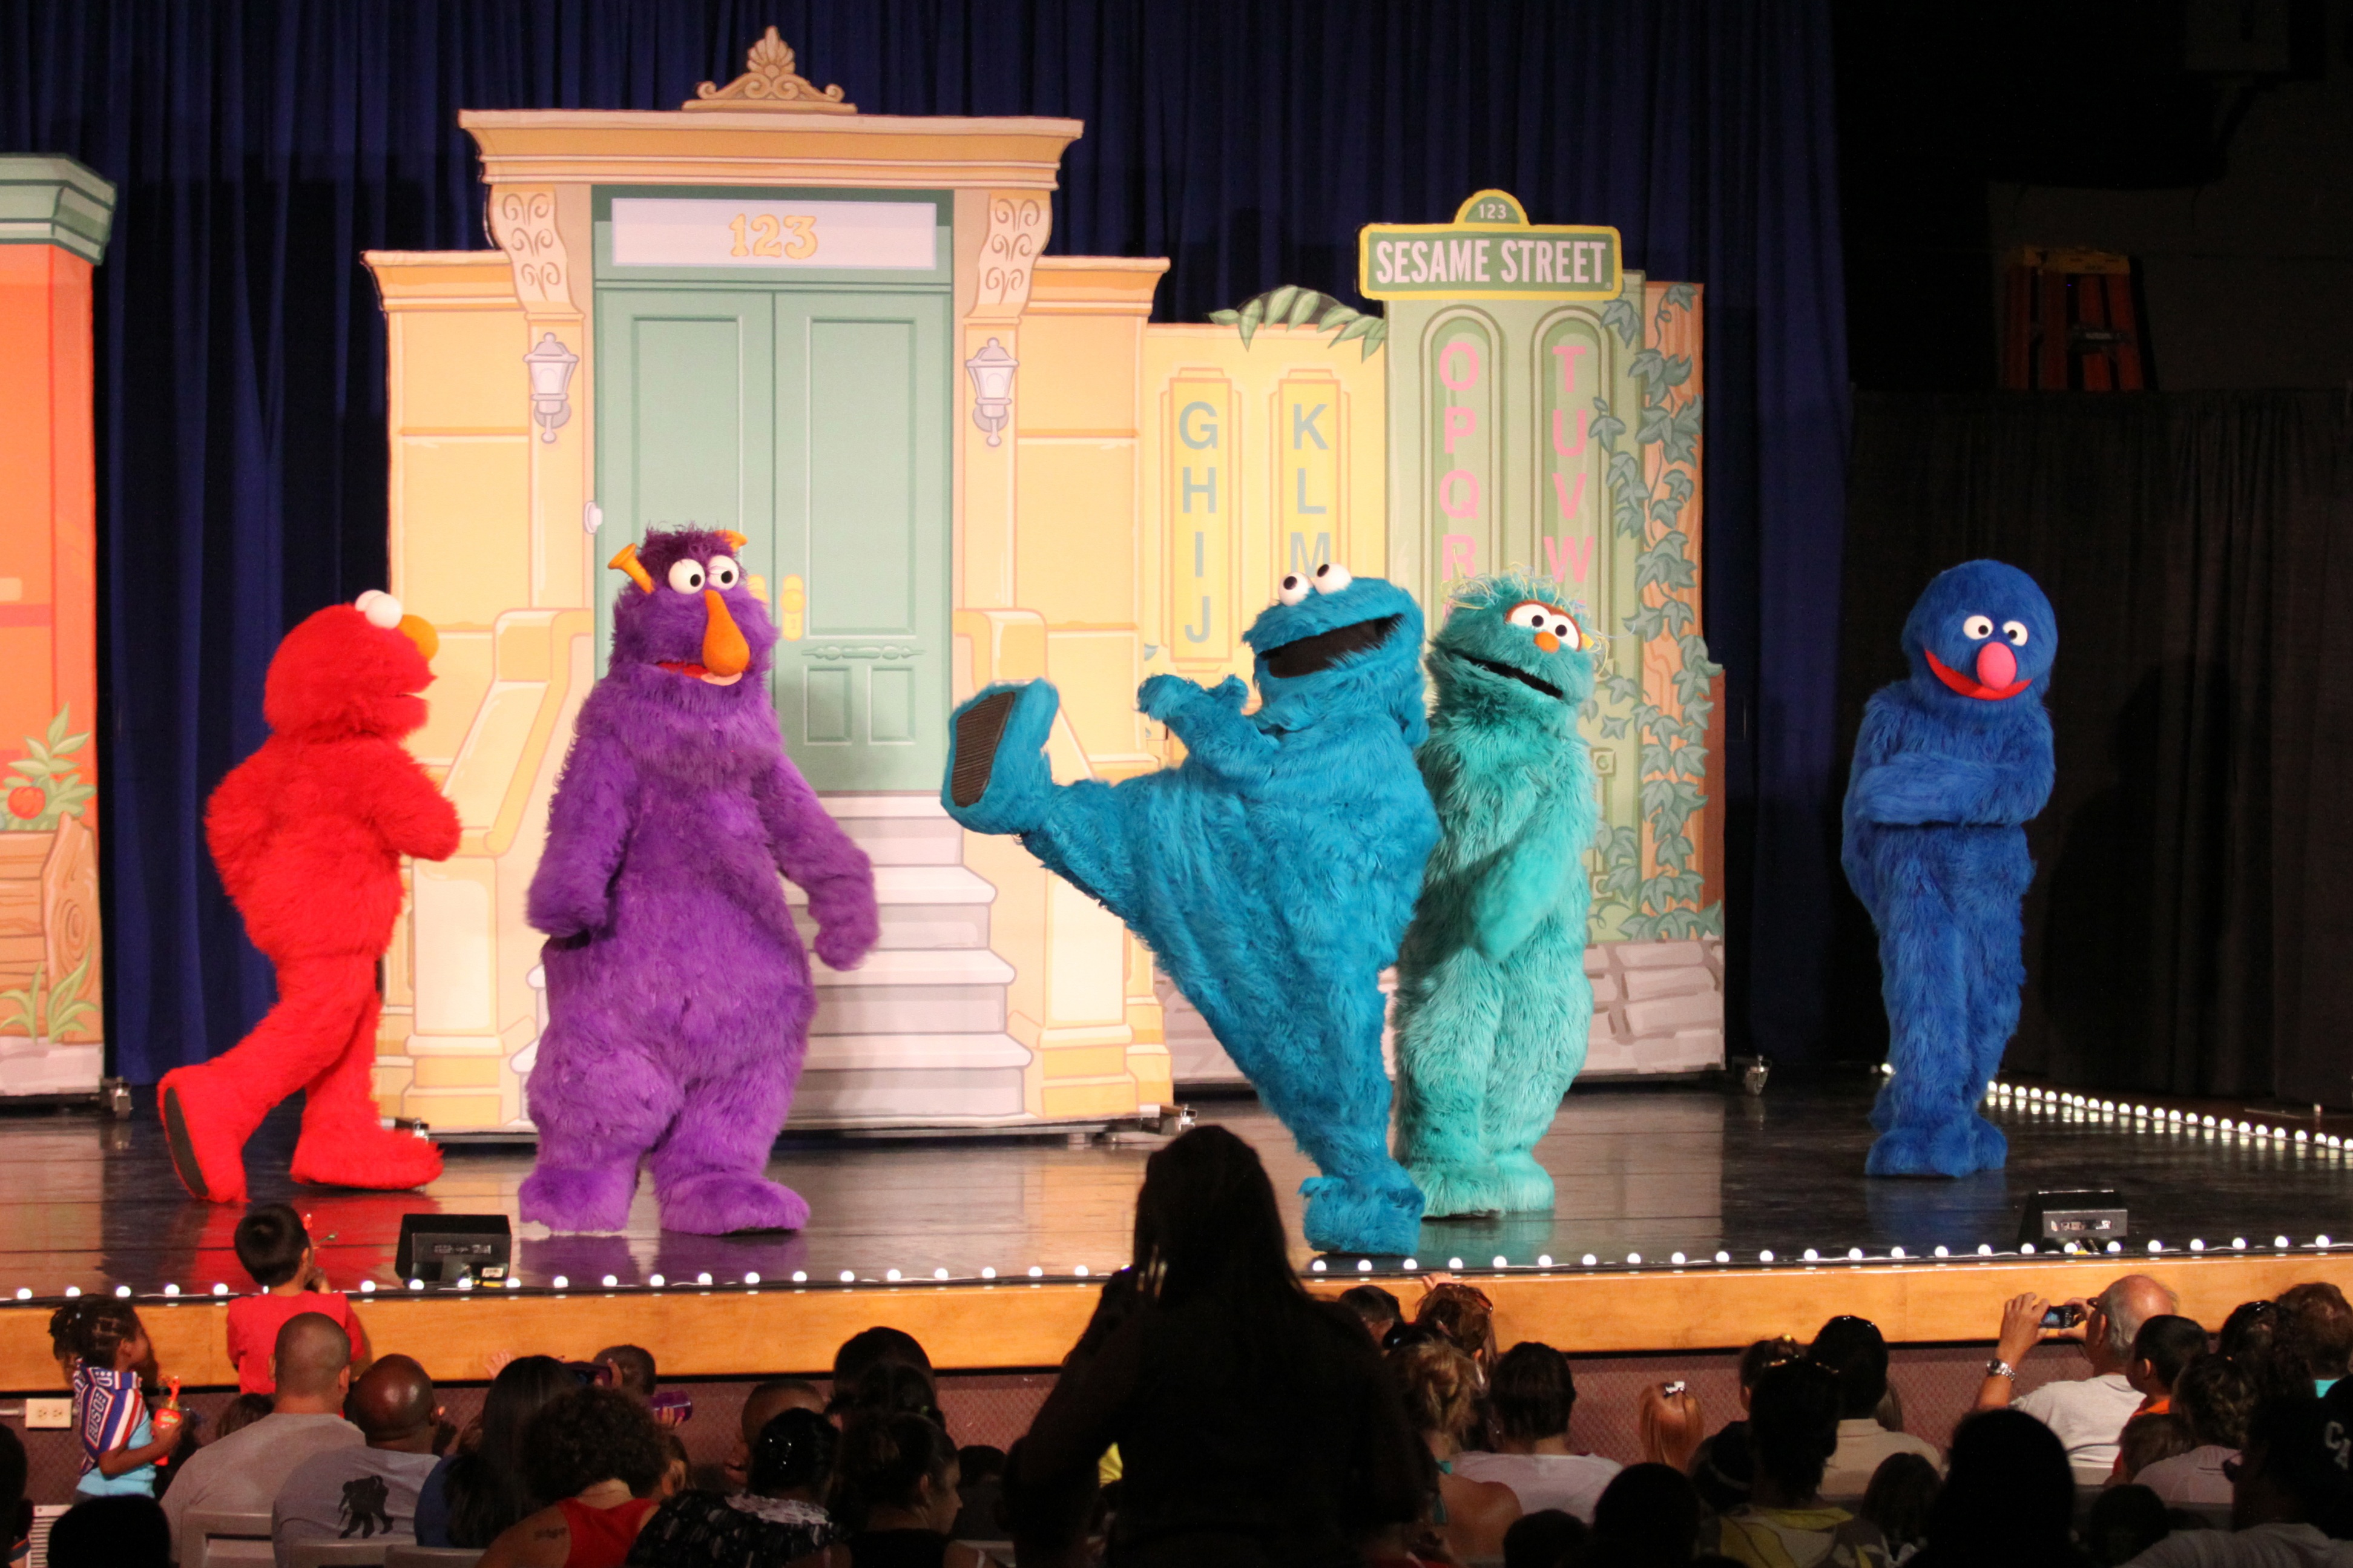
performance art, theatre, kids, children, stage, fun, performance, funny, entertainment, convention, costumes, characters, performing arts, honker, elmo, cookie monster, musical theatre, sesame street, rosita, grover